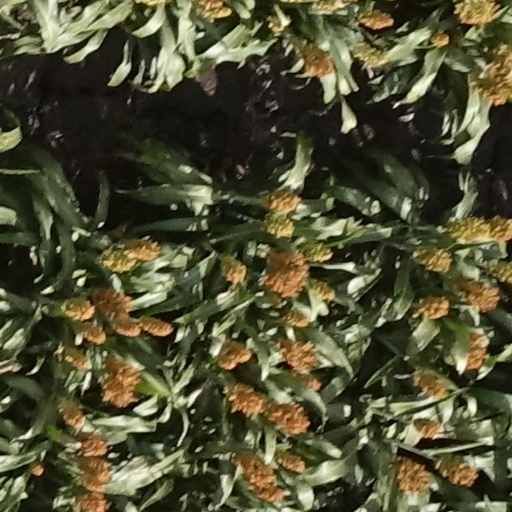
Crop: sorghum